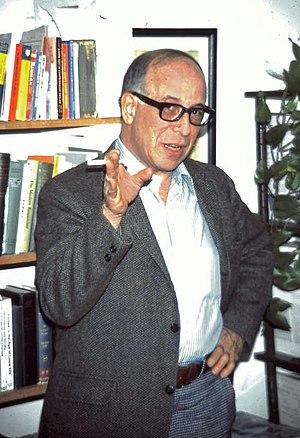
Philip J. Klass est un journaliste et sceptique américain, membre de la cellule phénomène ovni du Committee for Skeptical Inquiry.